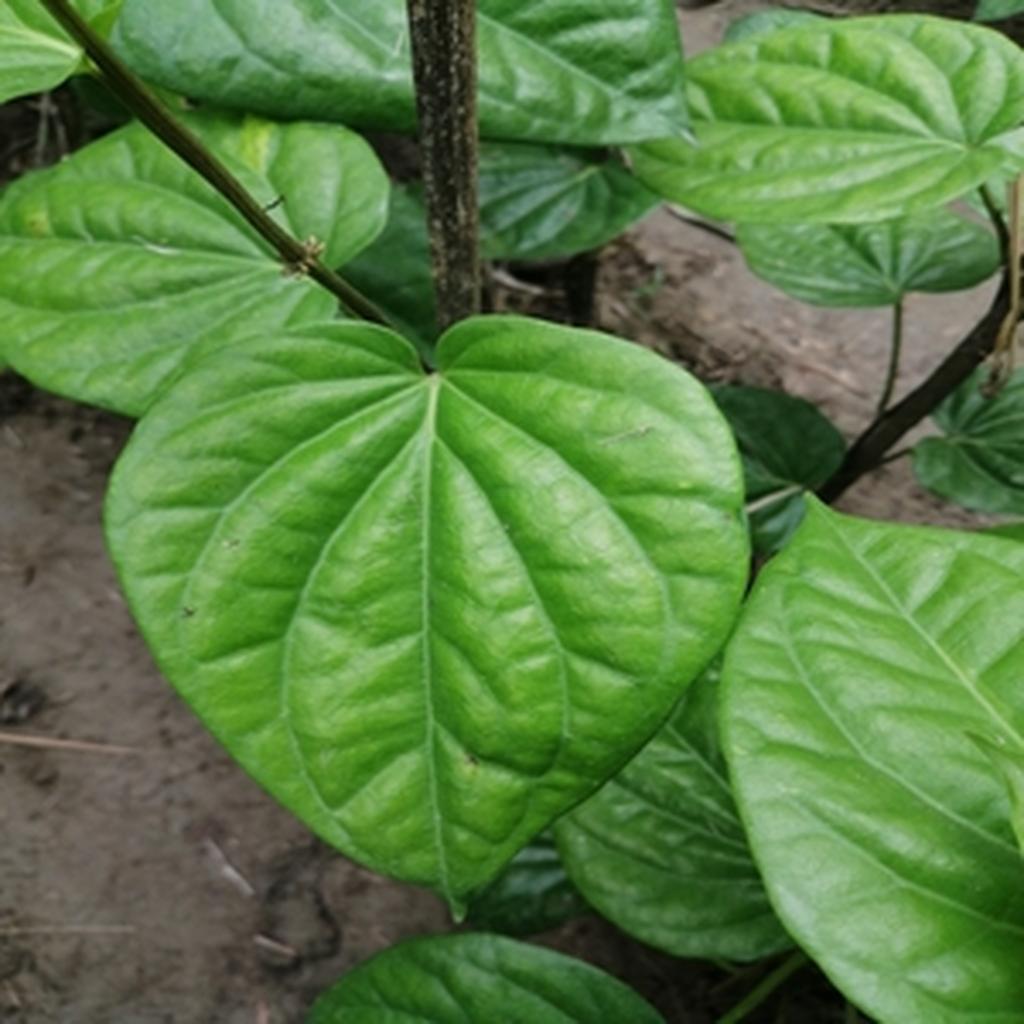
Label: Healthy_Leaf